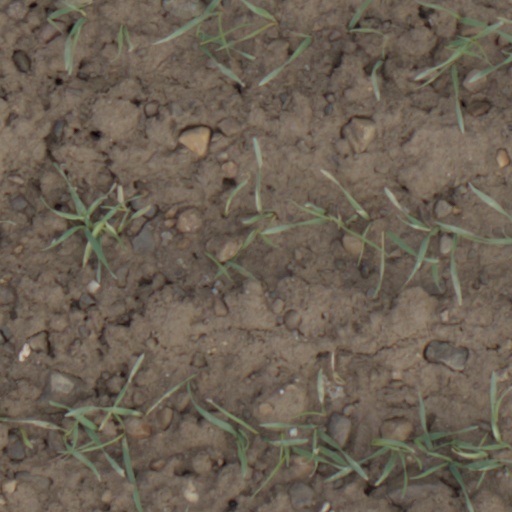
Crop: wheat